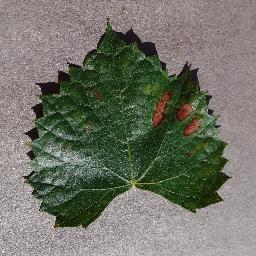
Label: Grape___Esca_(Black_Measles)